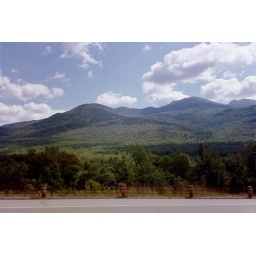
white mountains in new hampshire